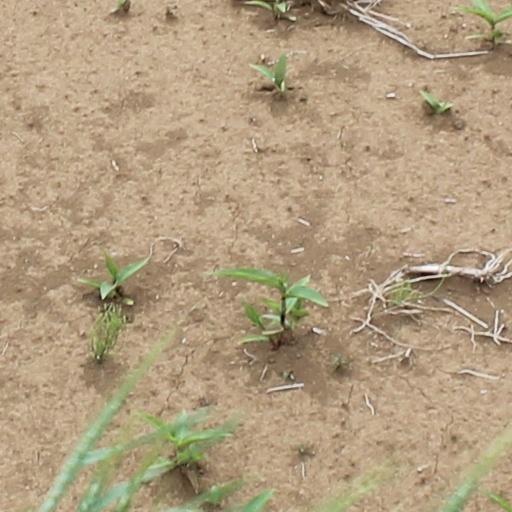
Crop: wheat